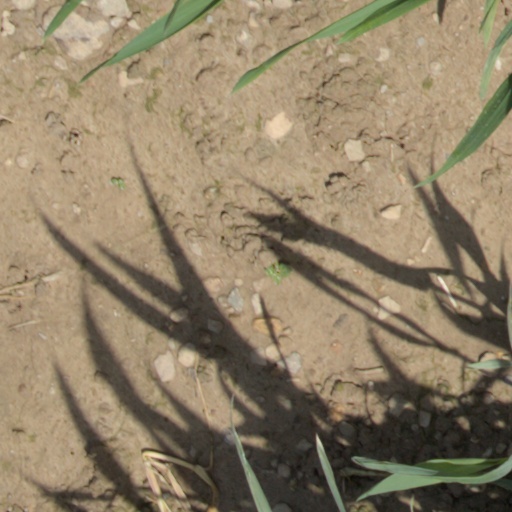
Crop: wheat